Cisco Suarez

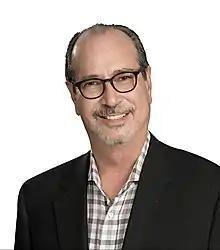
Francisco "Cisco" Suarez

Francisco Suarez (born April 2, 1956) is an independent producer/director. He was the Senior Vice President of Special Events and Manager at Univision Communications Inc. (UCI), a Spanish language television network. Suarez is a producer/director of many live events and has participated successfully towards Hispanic Americans, including the Latin GRAMMY Awards, Premios Lo Nuestro Latin music awards, and Premios Juventud youth awards. As well as special event productions such as "La Banda" 2015. Suarez joined UCI as Director of Project Development for the subsidiary TeleFutura in 2001 and became SVP of Special Events for Univision in 2004.